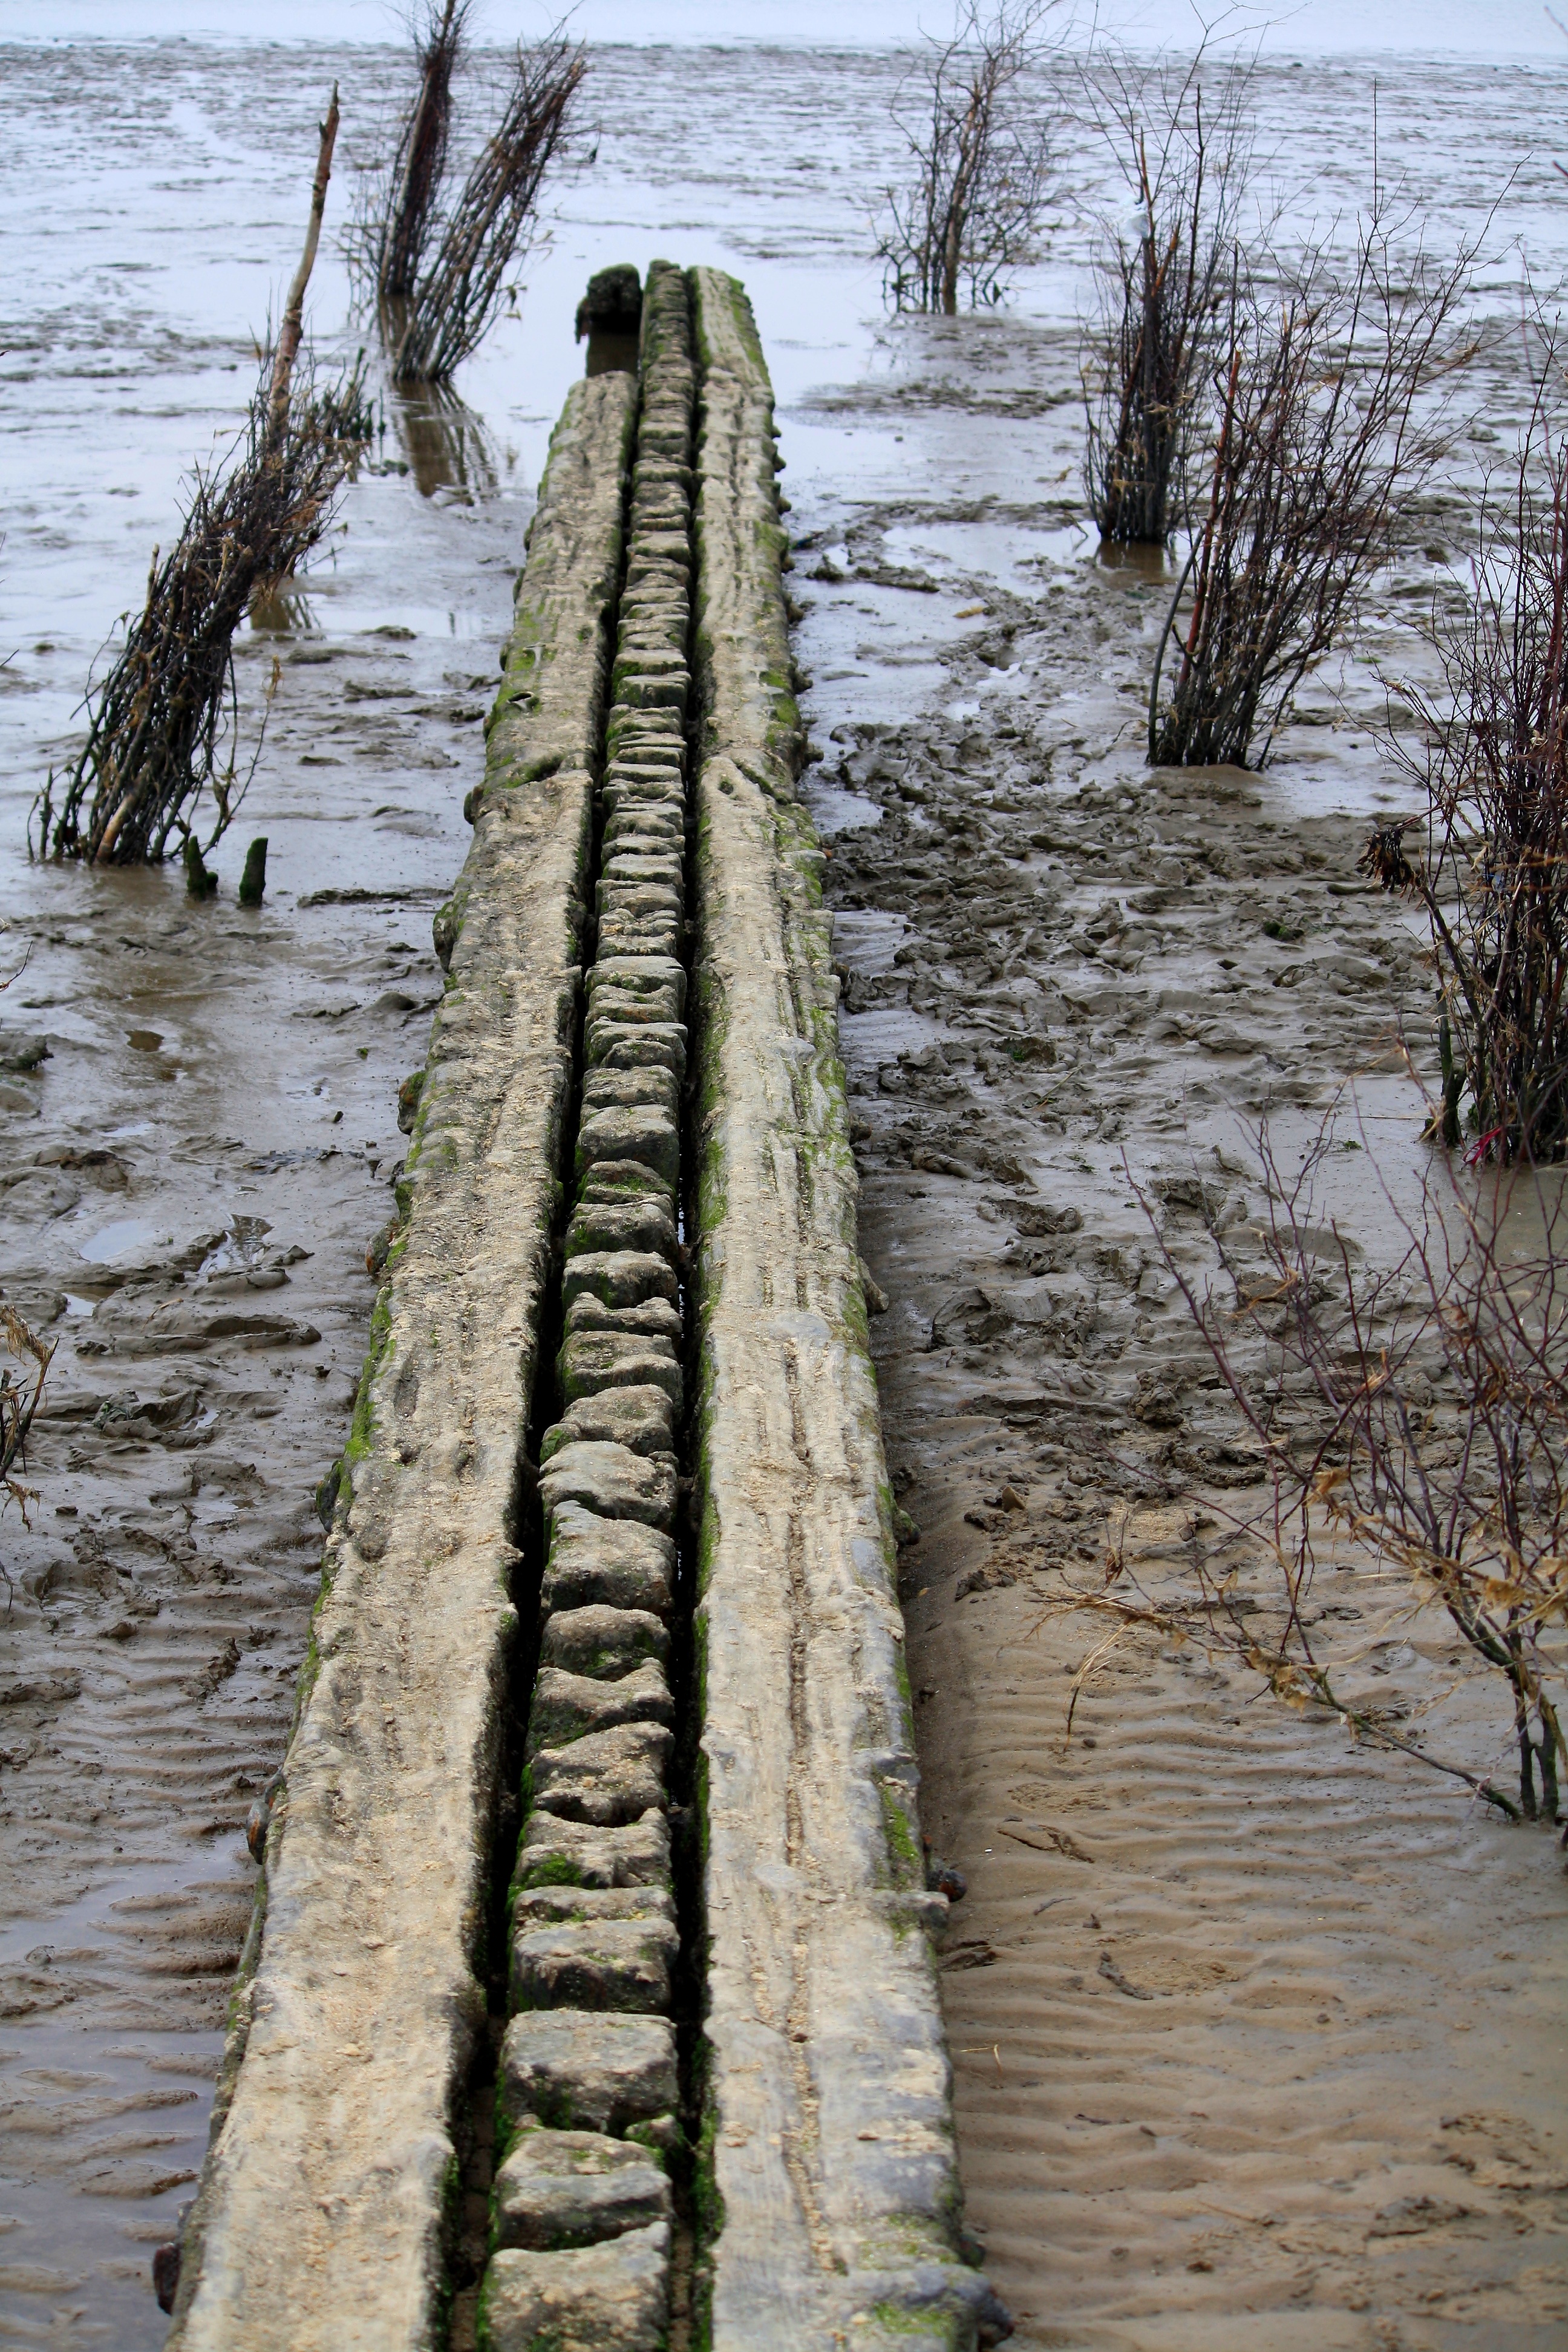
beach, coast, tree, water, snow, winter, wood, track, plank, wall, walkway, low tide, weather, waterway, ruins, breakwater, north sea, wadden sea, rural area, ebb, watts